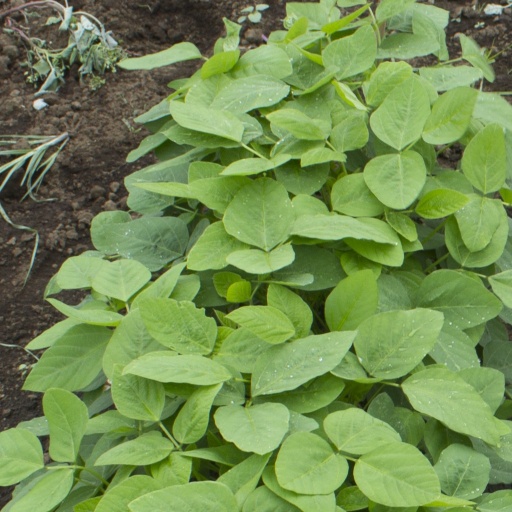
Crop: soybean